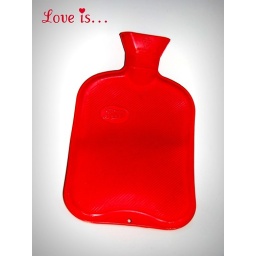
my husband making my hot water bottle and a cup of tea every night before bed, and only slightly under duress.